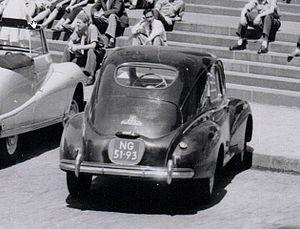
La Peugeot 203, apparue en 1948, est une automobile de tourisme développée par le constructeur français Peugeot. Rapidement disponible en plusieurs versions, elle commence sa carrière en 1949, alors que la France se relève de la guerre. Unique modèle commercialisé par Peugeot jusqu’en 1954, la 203 est le symbole de la renaissance de la firme de Sochaux.